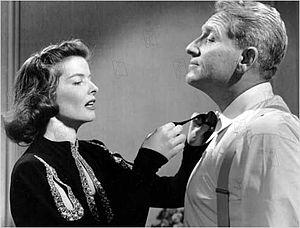
Irene, de son vrai nom Irene Lentz, est une célèbre créatrice de costumes américaine, née le 8 décembre 1900 à Baker et décédée le 15 novembre 1962 à Los Angeles.
L'Enjeu est un film américain de Frank Capra, sorti en 1948.